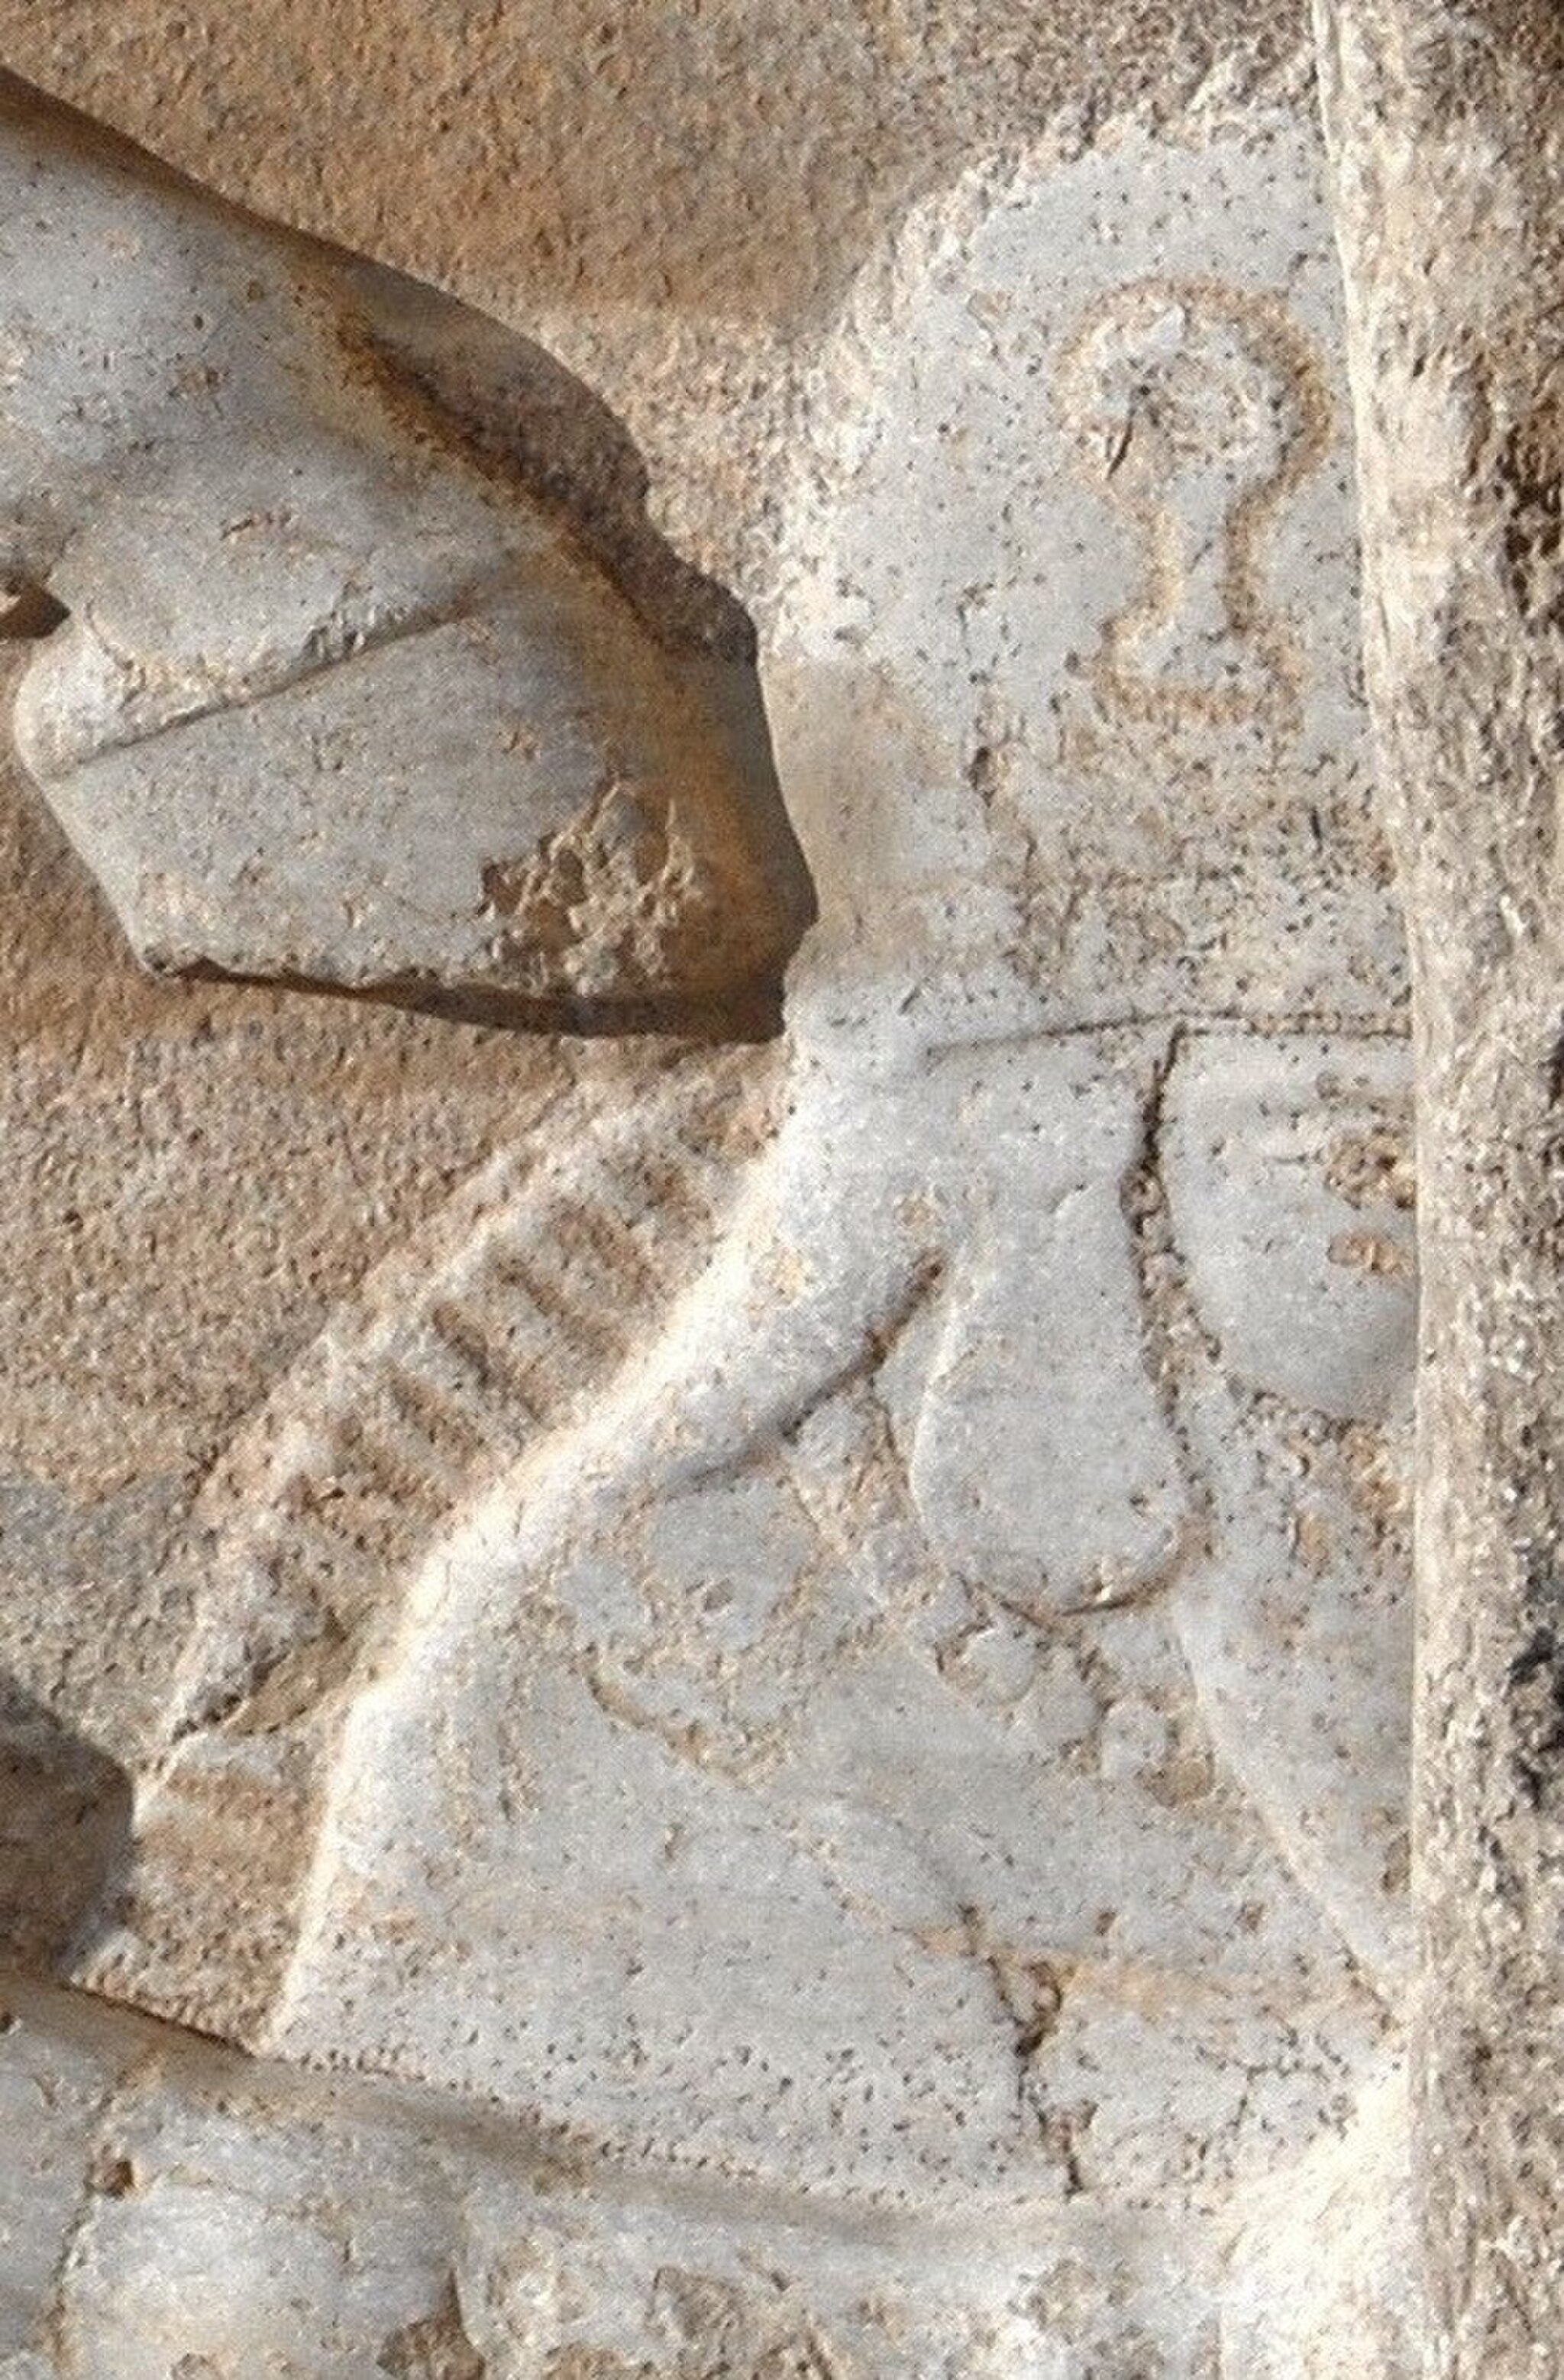
Title: Irnp105-Grobowce Naqsh-E Rustam (cropped3)
Description: Iran in 2018 (photographed by Wojciech Kocot)
Date: 12 January 2018
Categories: Uploaded with pattypan, Relief of investiture of Ardashir at Naqsh-e Rustam, Self-published work, Iran in 2018 (photographed by Wojciech Kocot)